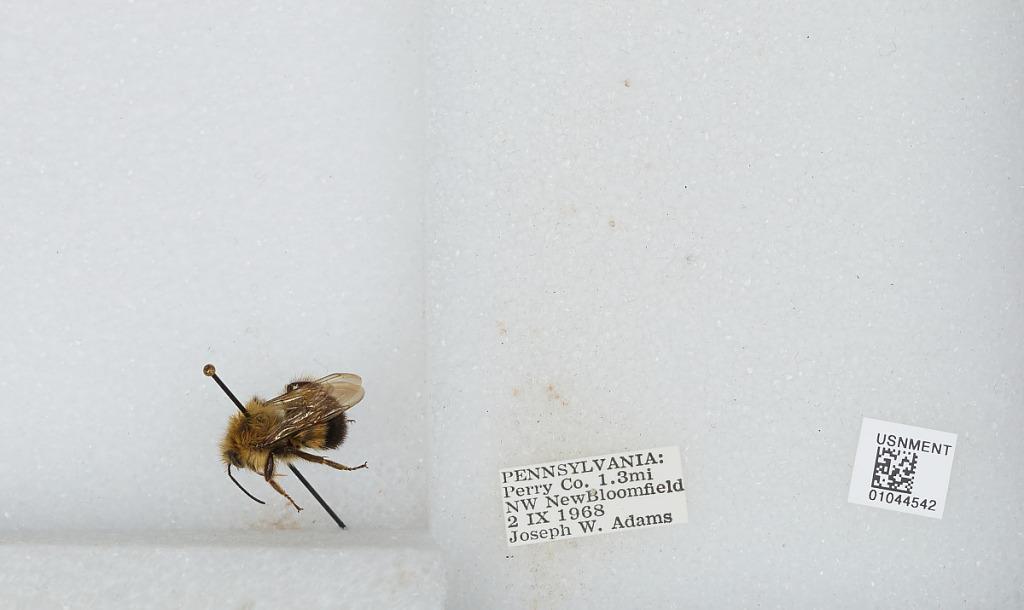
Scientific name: Bombus sp.
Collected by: J. Adams
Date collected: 1968-9-2
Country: United States
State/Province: Pennsylvania
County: Perry
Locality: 1.3 miles northwest of New Bloomfield
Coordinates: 40.4233, -77.2175